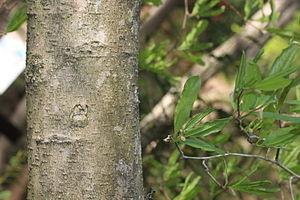
Le Magnolia étoilé, Magnolia stellata, est un arbuste à floraison printanière originaire du Japon.